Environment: real
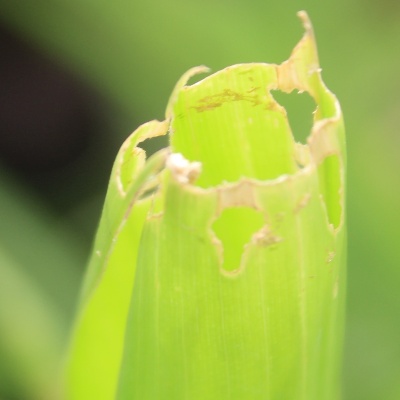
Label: fall_armyworm